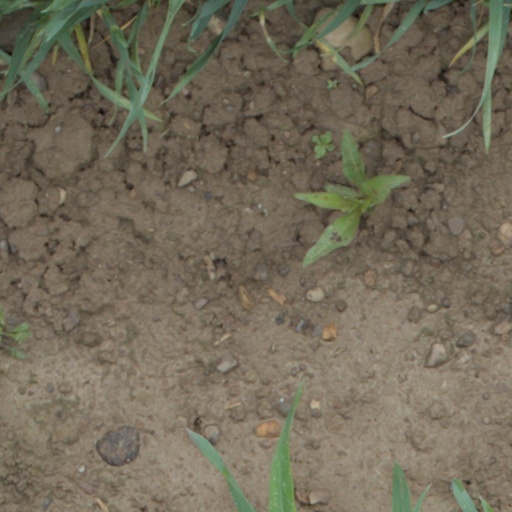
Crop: wheat